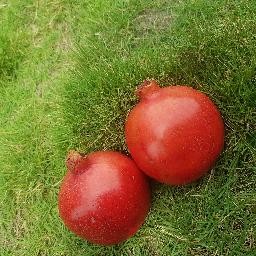
Fruit: Pomegranate
Quality: Good